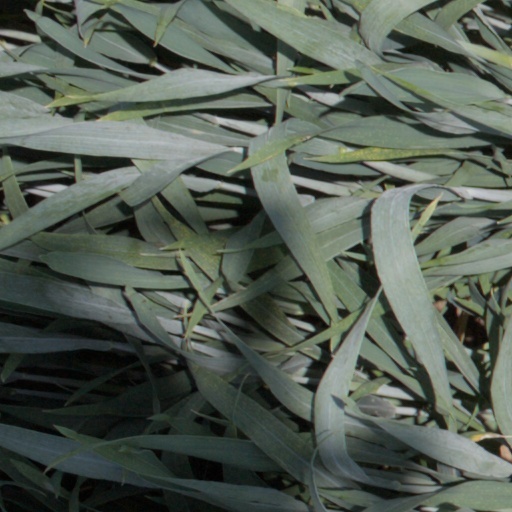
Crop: wheat